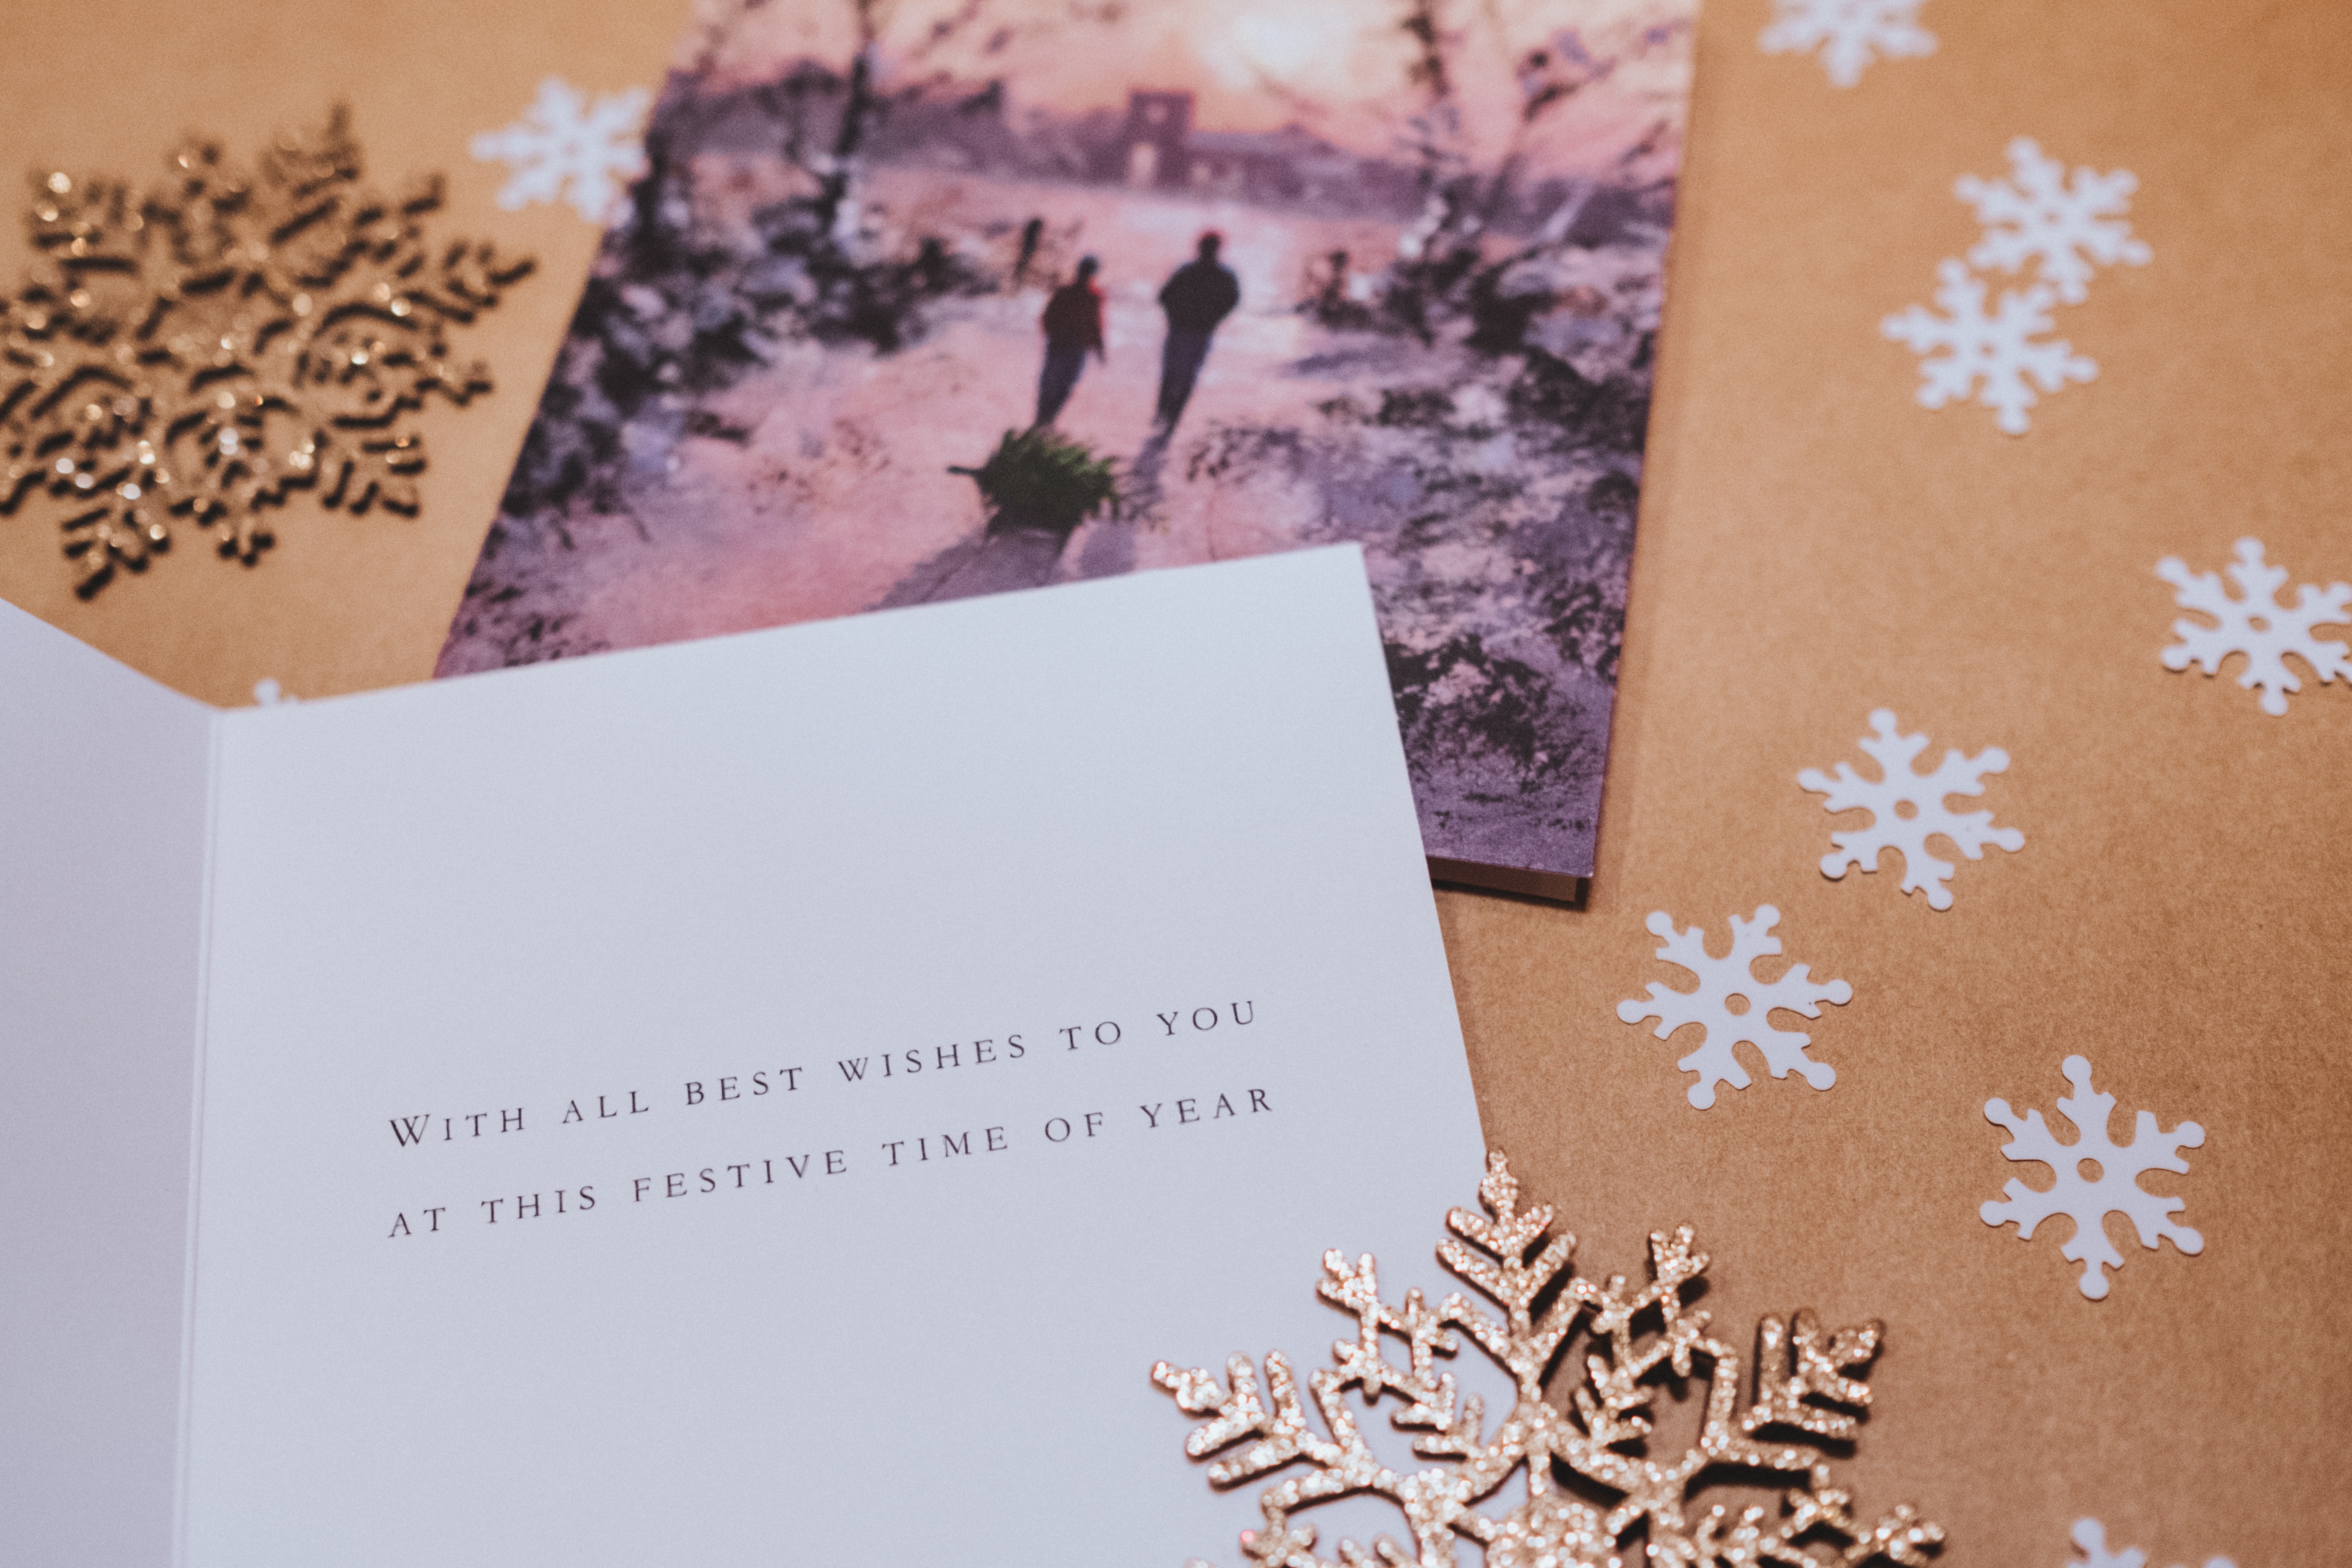
font, paper